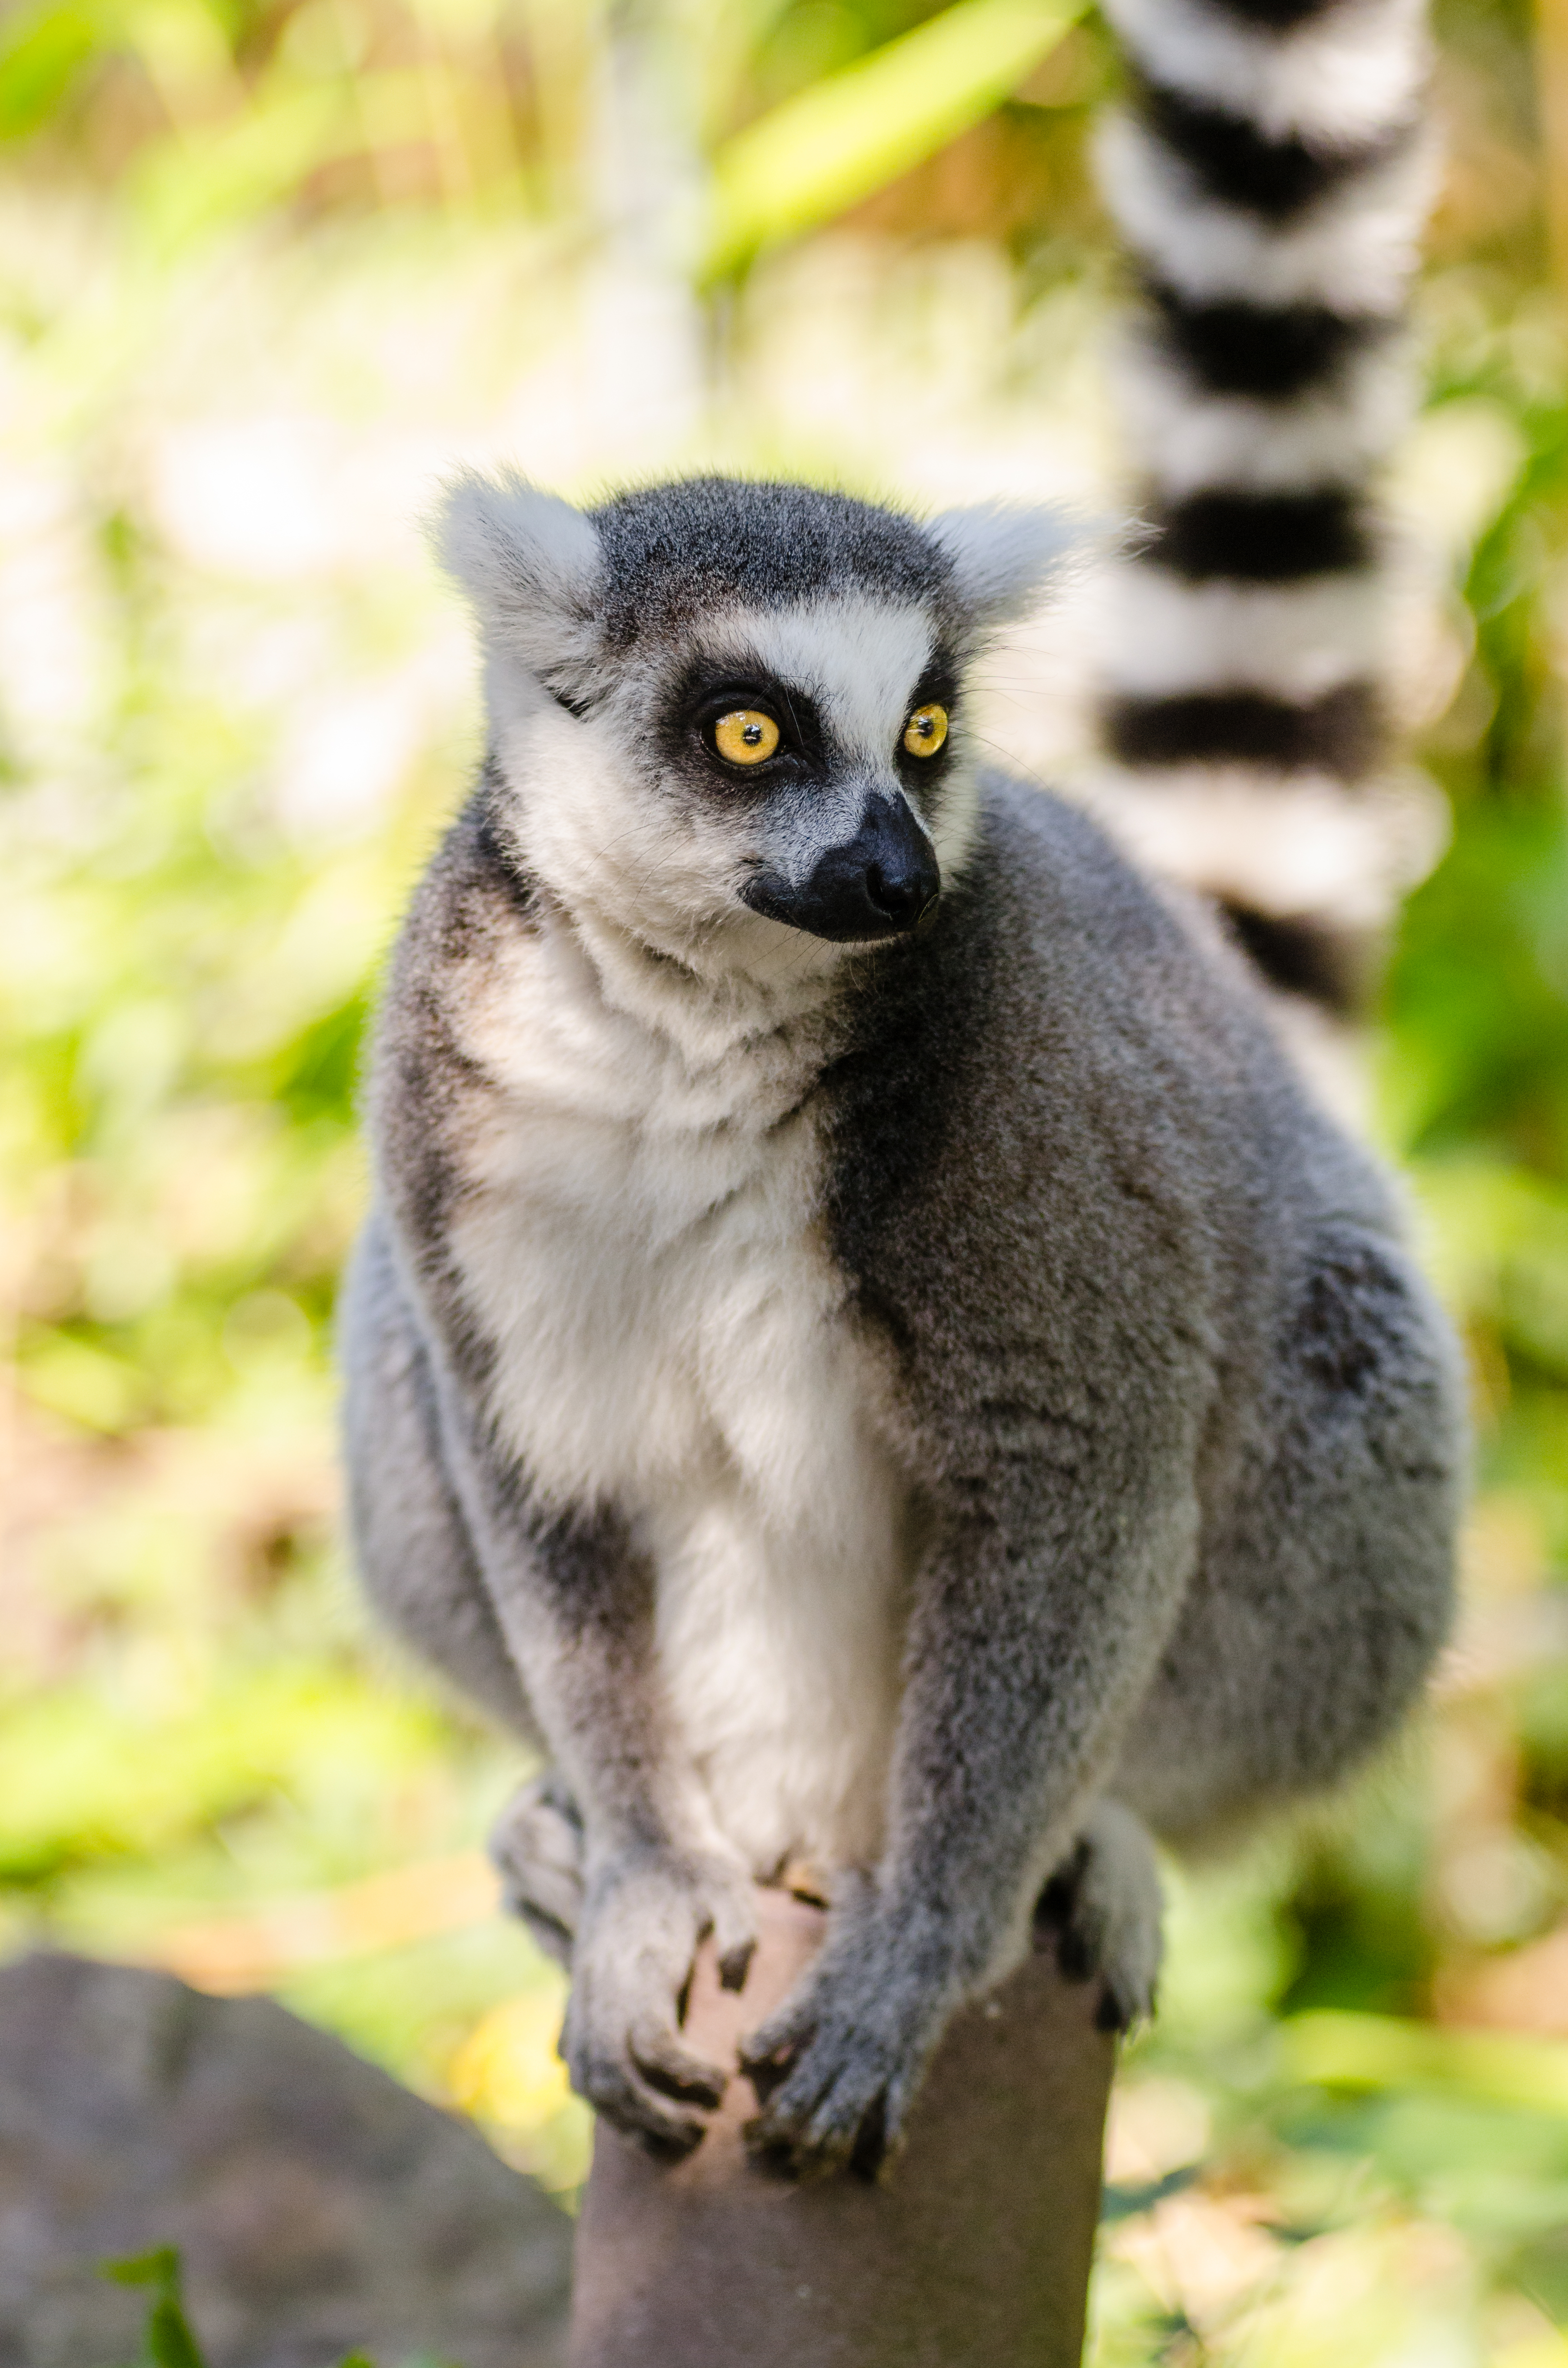
tree, nature, bokeh, ring, feet, animal, cute, wildlife, zoo, fur, mammal, nikon, fauna, primate, eyes, hands, animals, madagascar, vertebrate, tier, ss, fell, augen, grn, baum, adorable, lemur, d7000, niedlich, tailed, catta, katta, tierpart, hnde, fse, madagaskar